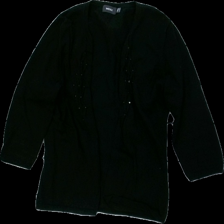
View: front
Type: Tunic
Category: Ladies
Brand: Mexx
Colors: Black
Material: 78% cotton, 22% nylon
Cut: Regular
Size: XS
Season: All
Price range: <50
Recommended usage: Export